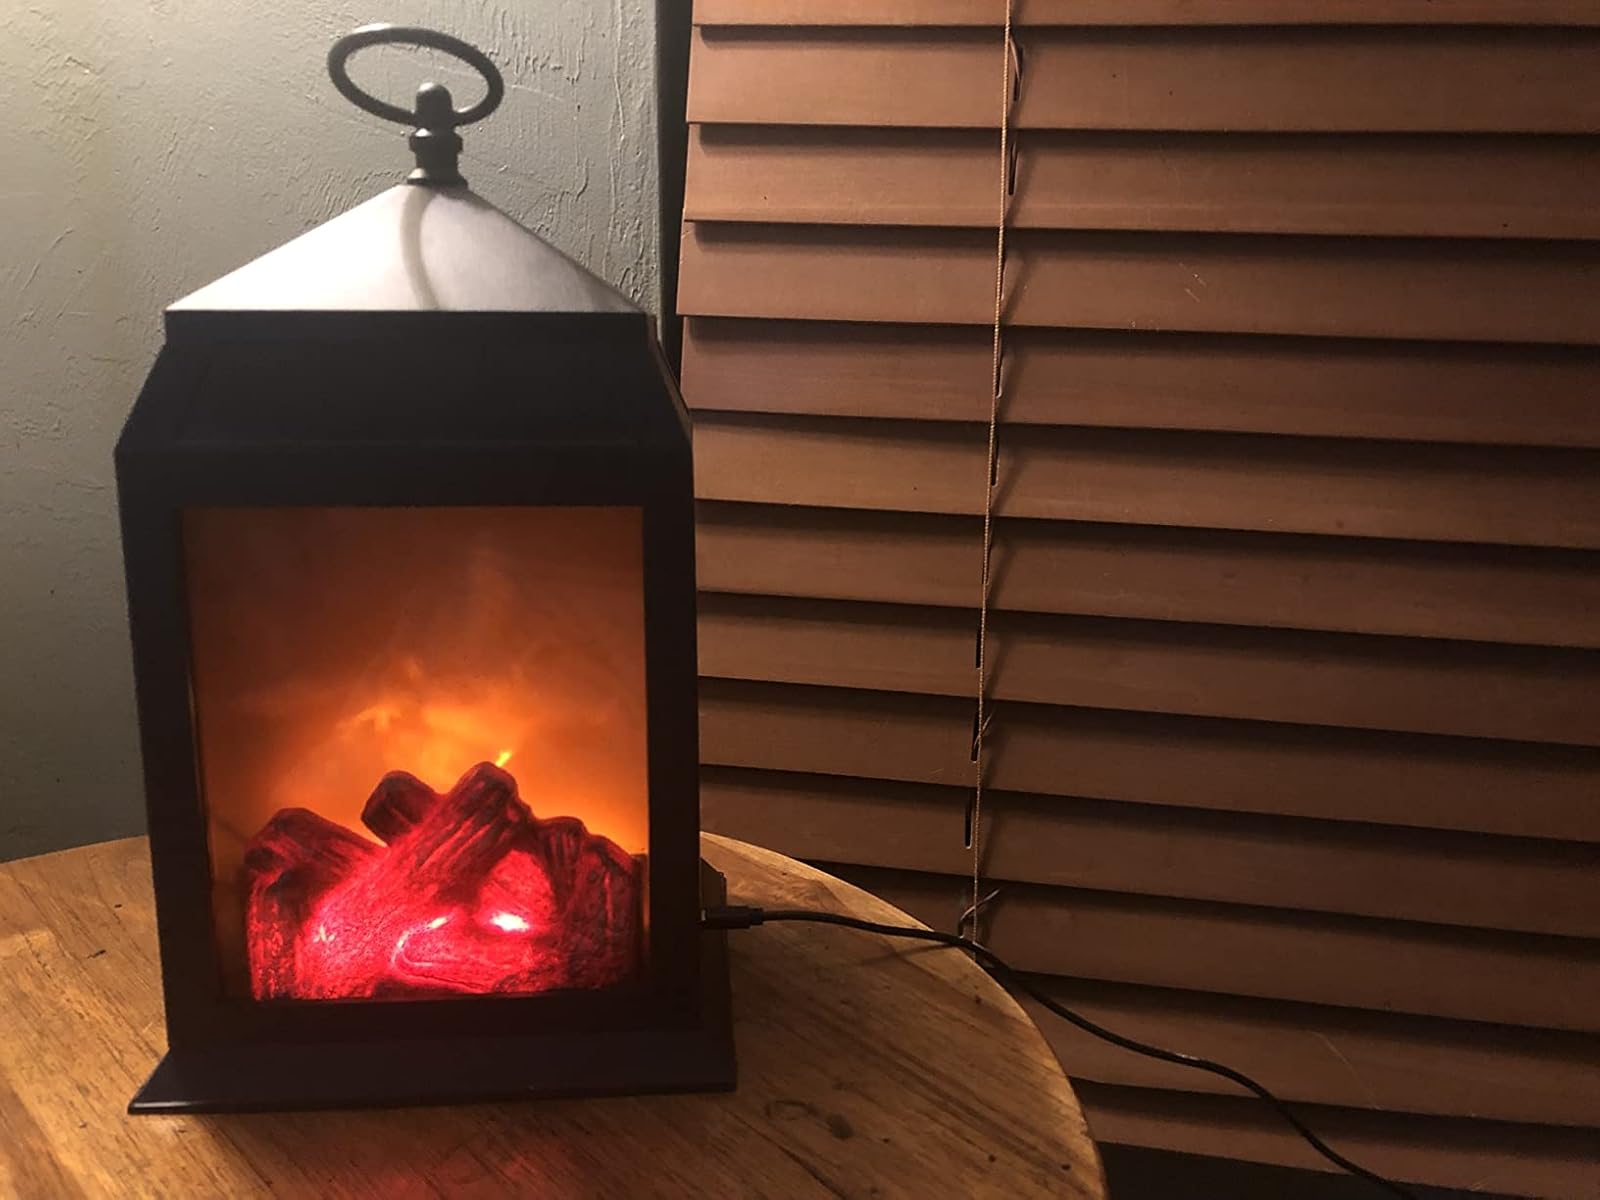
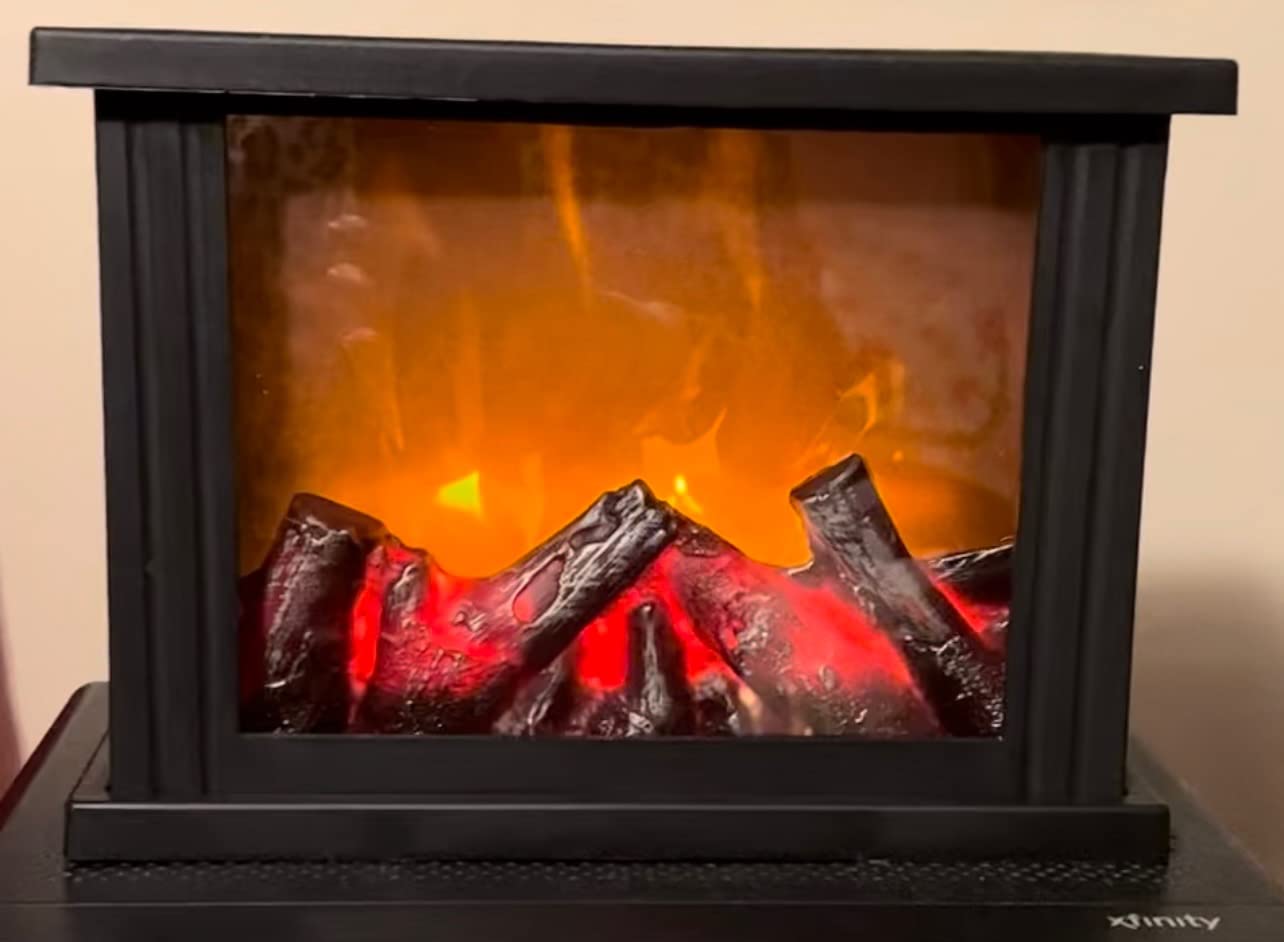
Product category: lantern
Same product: no